Abbasid art

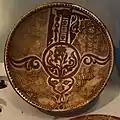
Bowl with polychrome lustre from 9th-century Iraq. Lustreware was a costly and sophisticated innovation of ceramic production during the Abbasid period. The bird motif here is so stylized as to be almost abstract, which is a trend also typical of Abbasid design.

The arts of the Abbasid Caliphate included fabrication of ceramics, textiles, glassware, and decorated manuscripts. Ceramics became one of the most important art forms and the invention of lustreware in this industry was a major innovation that influenced ceramic art throughout the region. This technique likely originated in glassware, which also became a more significant industry. Another major art form was calligraphy, with variations of Kufic being the main early style of script, along with the production of Qur'an manuscripts. An important textile industry existed, notably in the production of inscribed "tiraz" pieces. While metalwork of gold and silver has rarely survived, some silver dishes from Iran show derivations from Sasanian types, while bronze and copper alloy pieces of different types have also been found. Painting and stucco were important forms of decoration in Abbasid architecture.